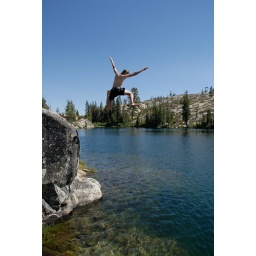
Brett jumping off rock into Long Lake near Serene Lakes-07 7-29-07